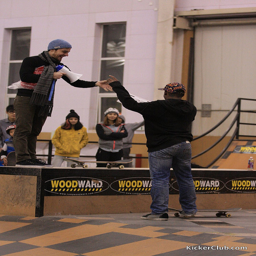
The guy wearing a scarf and microphone is holding his hand out for something.
a man on a skateboard is touching someones hand
A man standing on a skateboard ramp and another person standing on the lower ground next to a skateboard.
Man with a bullhorn on a stage at a skateboarding event.
a person riding a skate board on a skate park